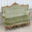
Label: couch